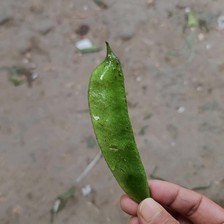
Label: others